Madam Secretary season 3

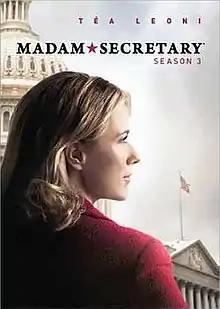
DVD cover

The third season of "Madam Secretary", an American political drama television series, originally aired on CBS from October 2, 2016, through May 21, 2017. The season was produced by CBS Television Studios, with Barbara Hall as showrunner and executive producer. "Madam Secretary" was renewed for a third season on March 25, 2016.